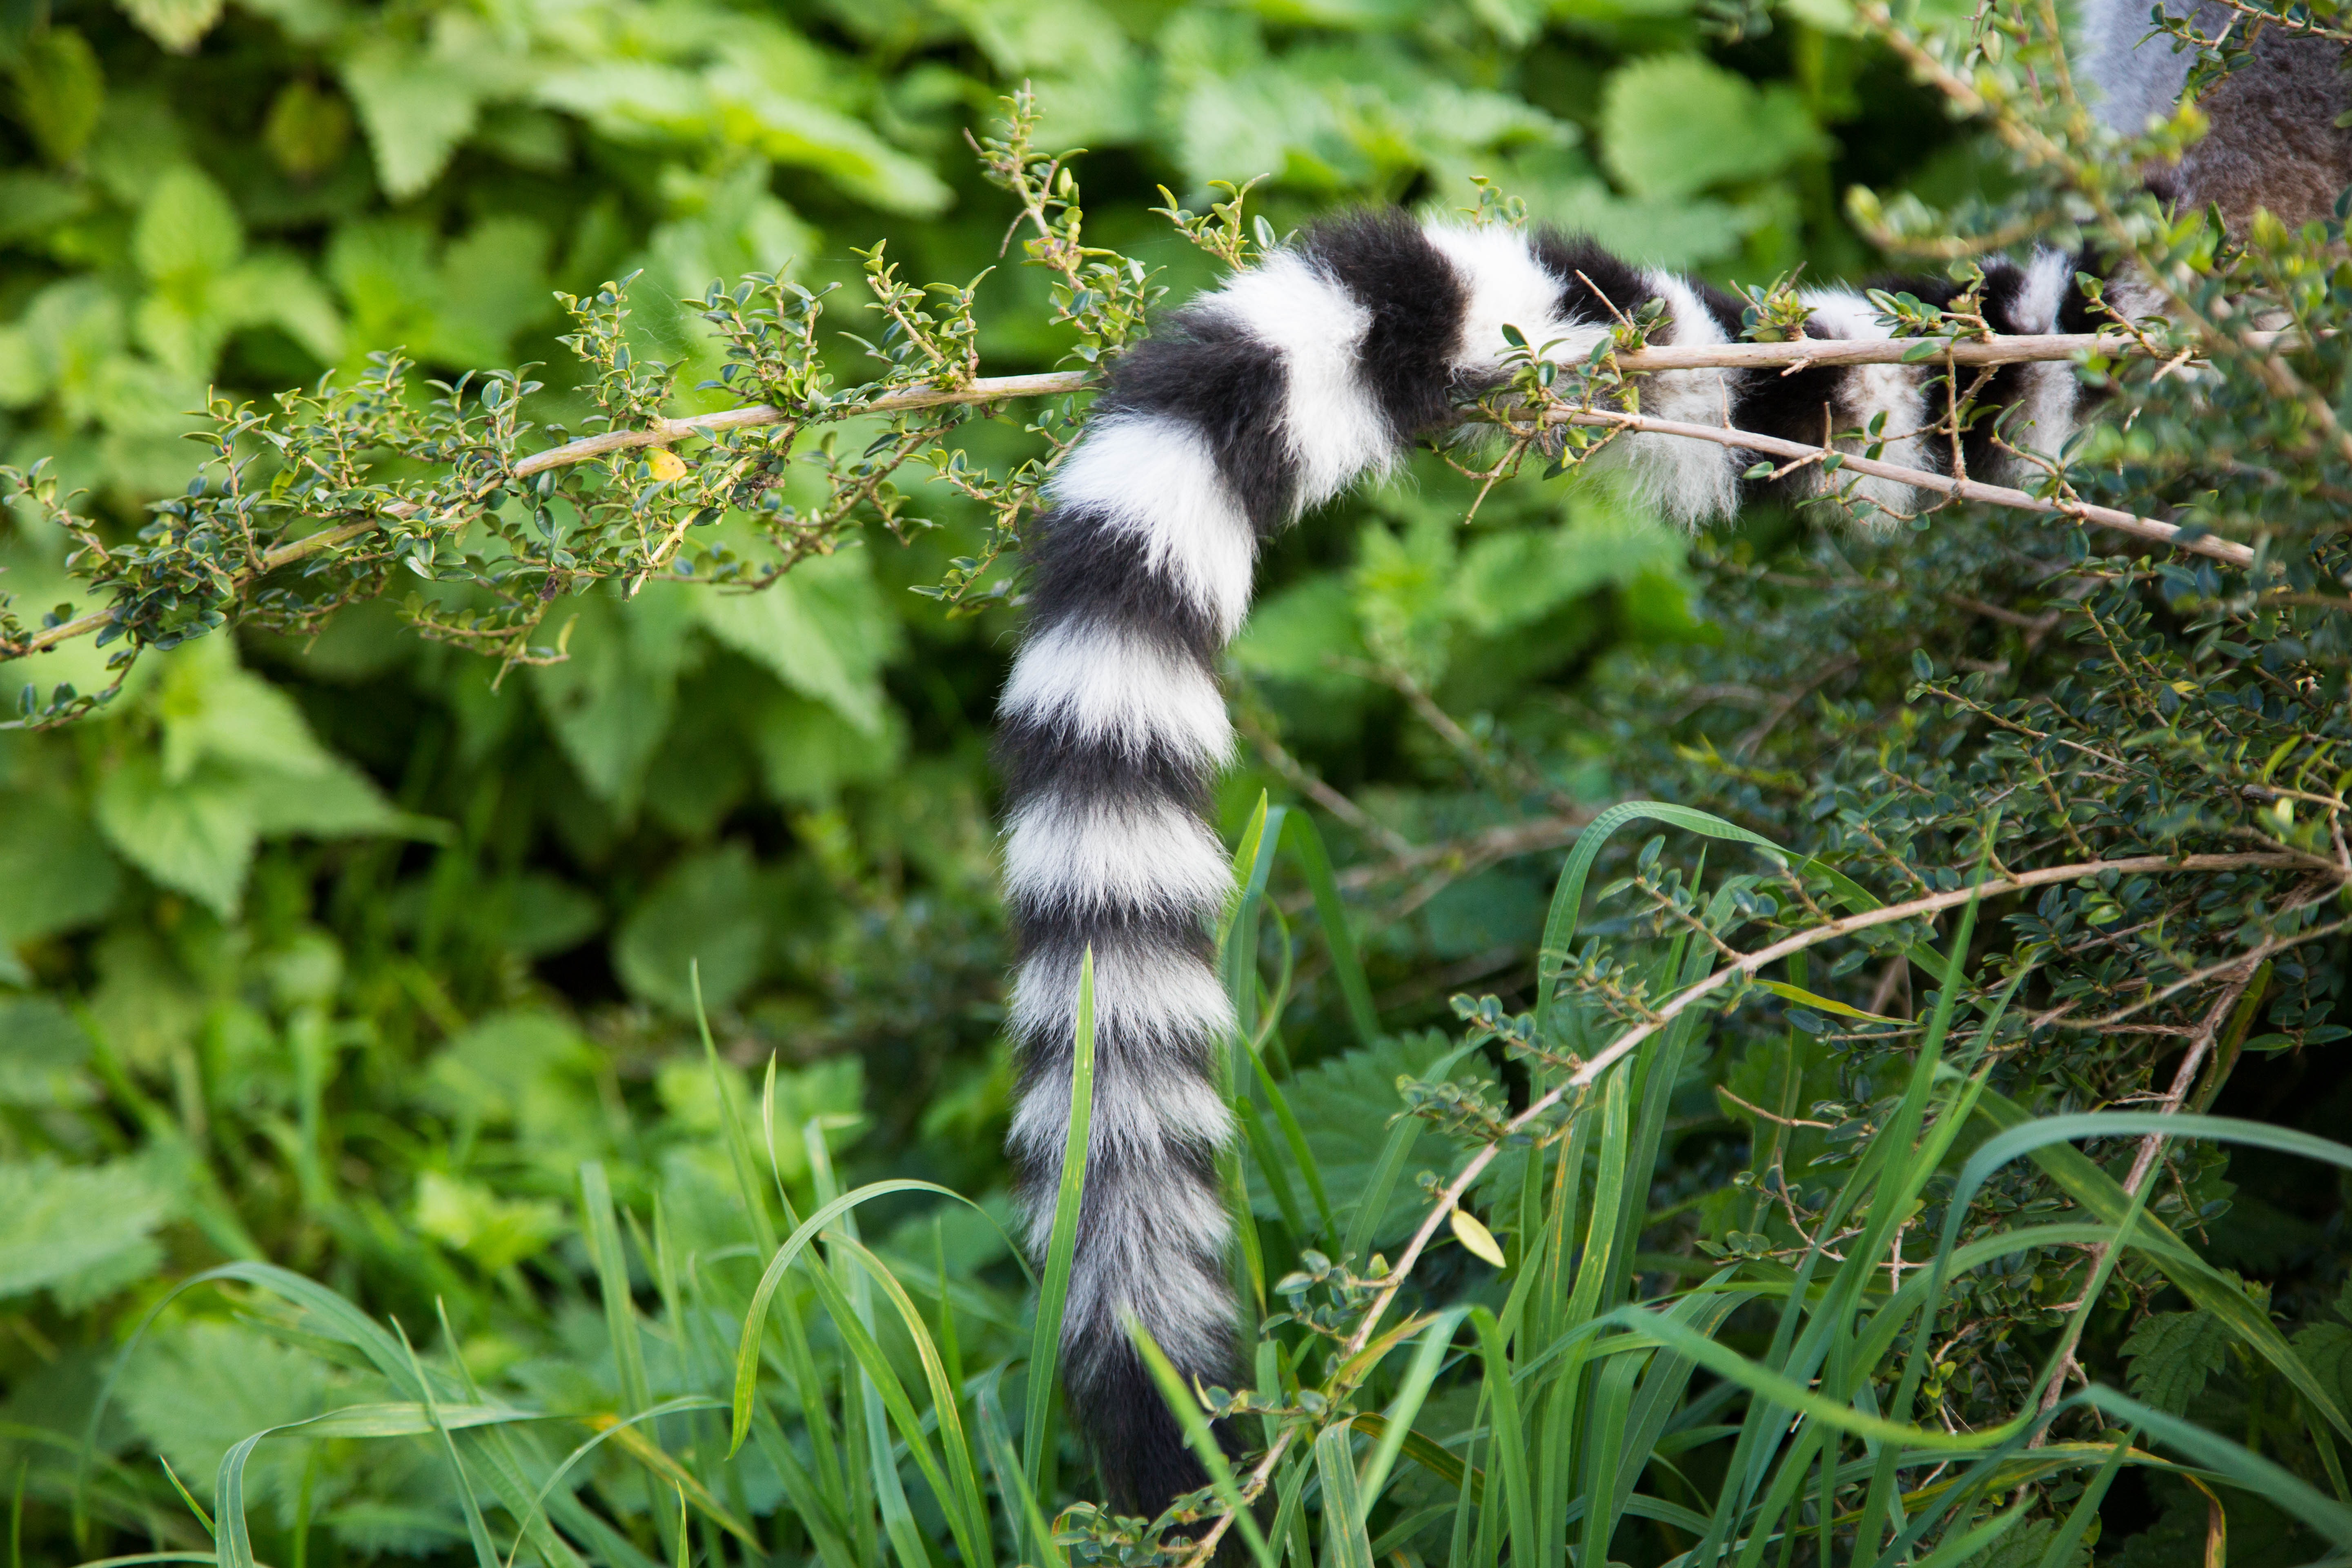
nature, grass, ring, flower, animal, wildlife, mammal, fauna, primate, tail, madagascar, lemur, tailed, ring tailed, ring tail